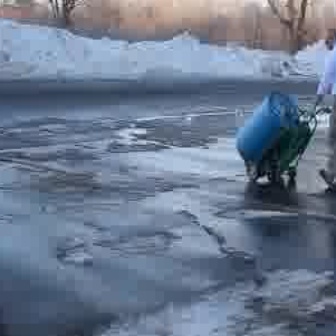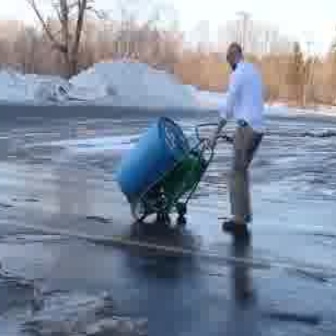
  Please identify the target specified by the bounding box [244,93,330,180] in the first image and locate it in the second image. Return the coordinates in [x_min,y_min,x_max,y_max] format.
Answer: [129,122,230,223]